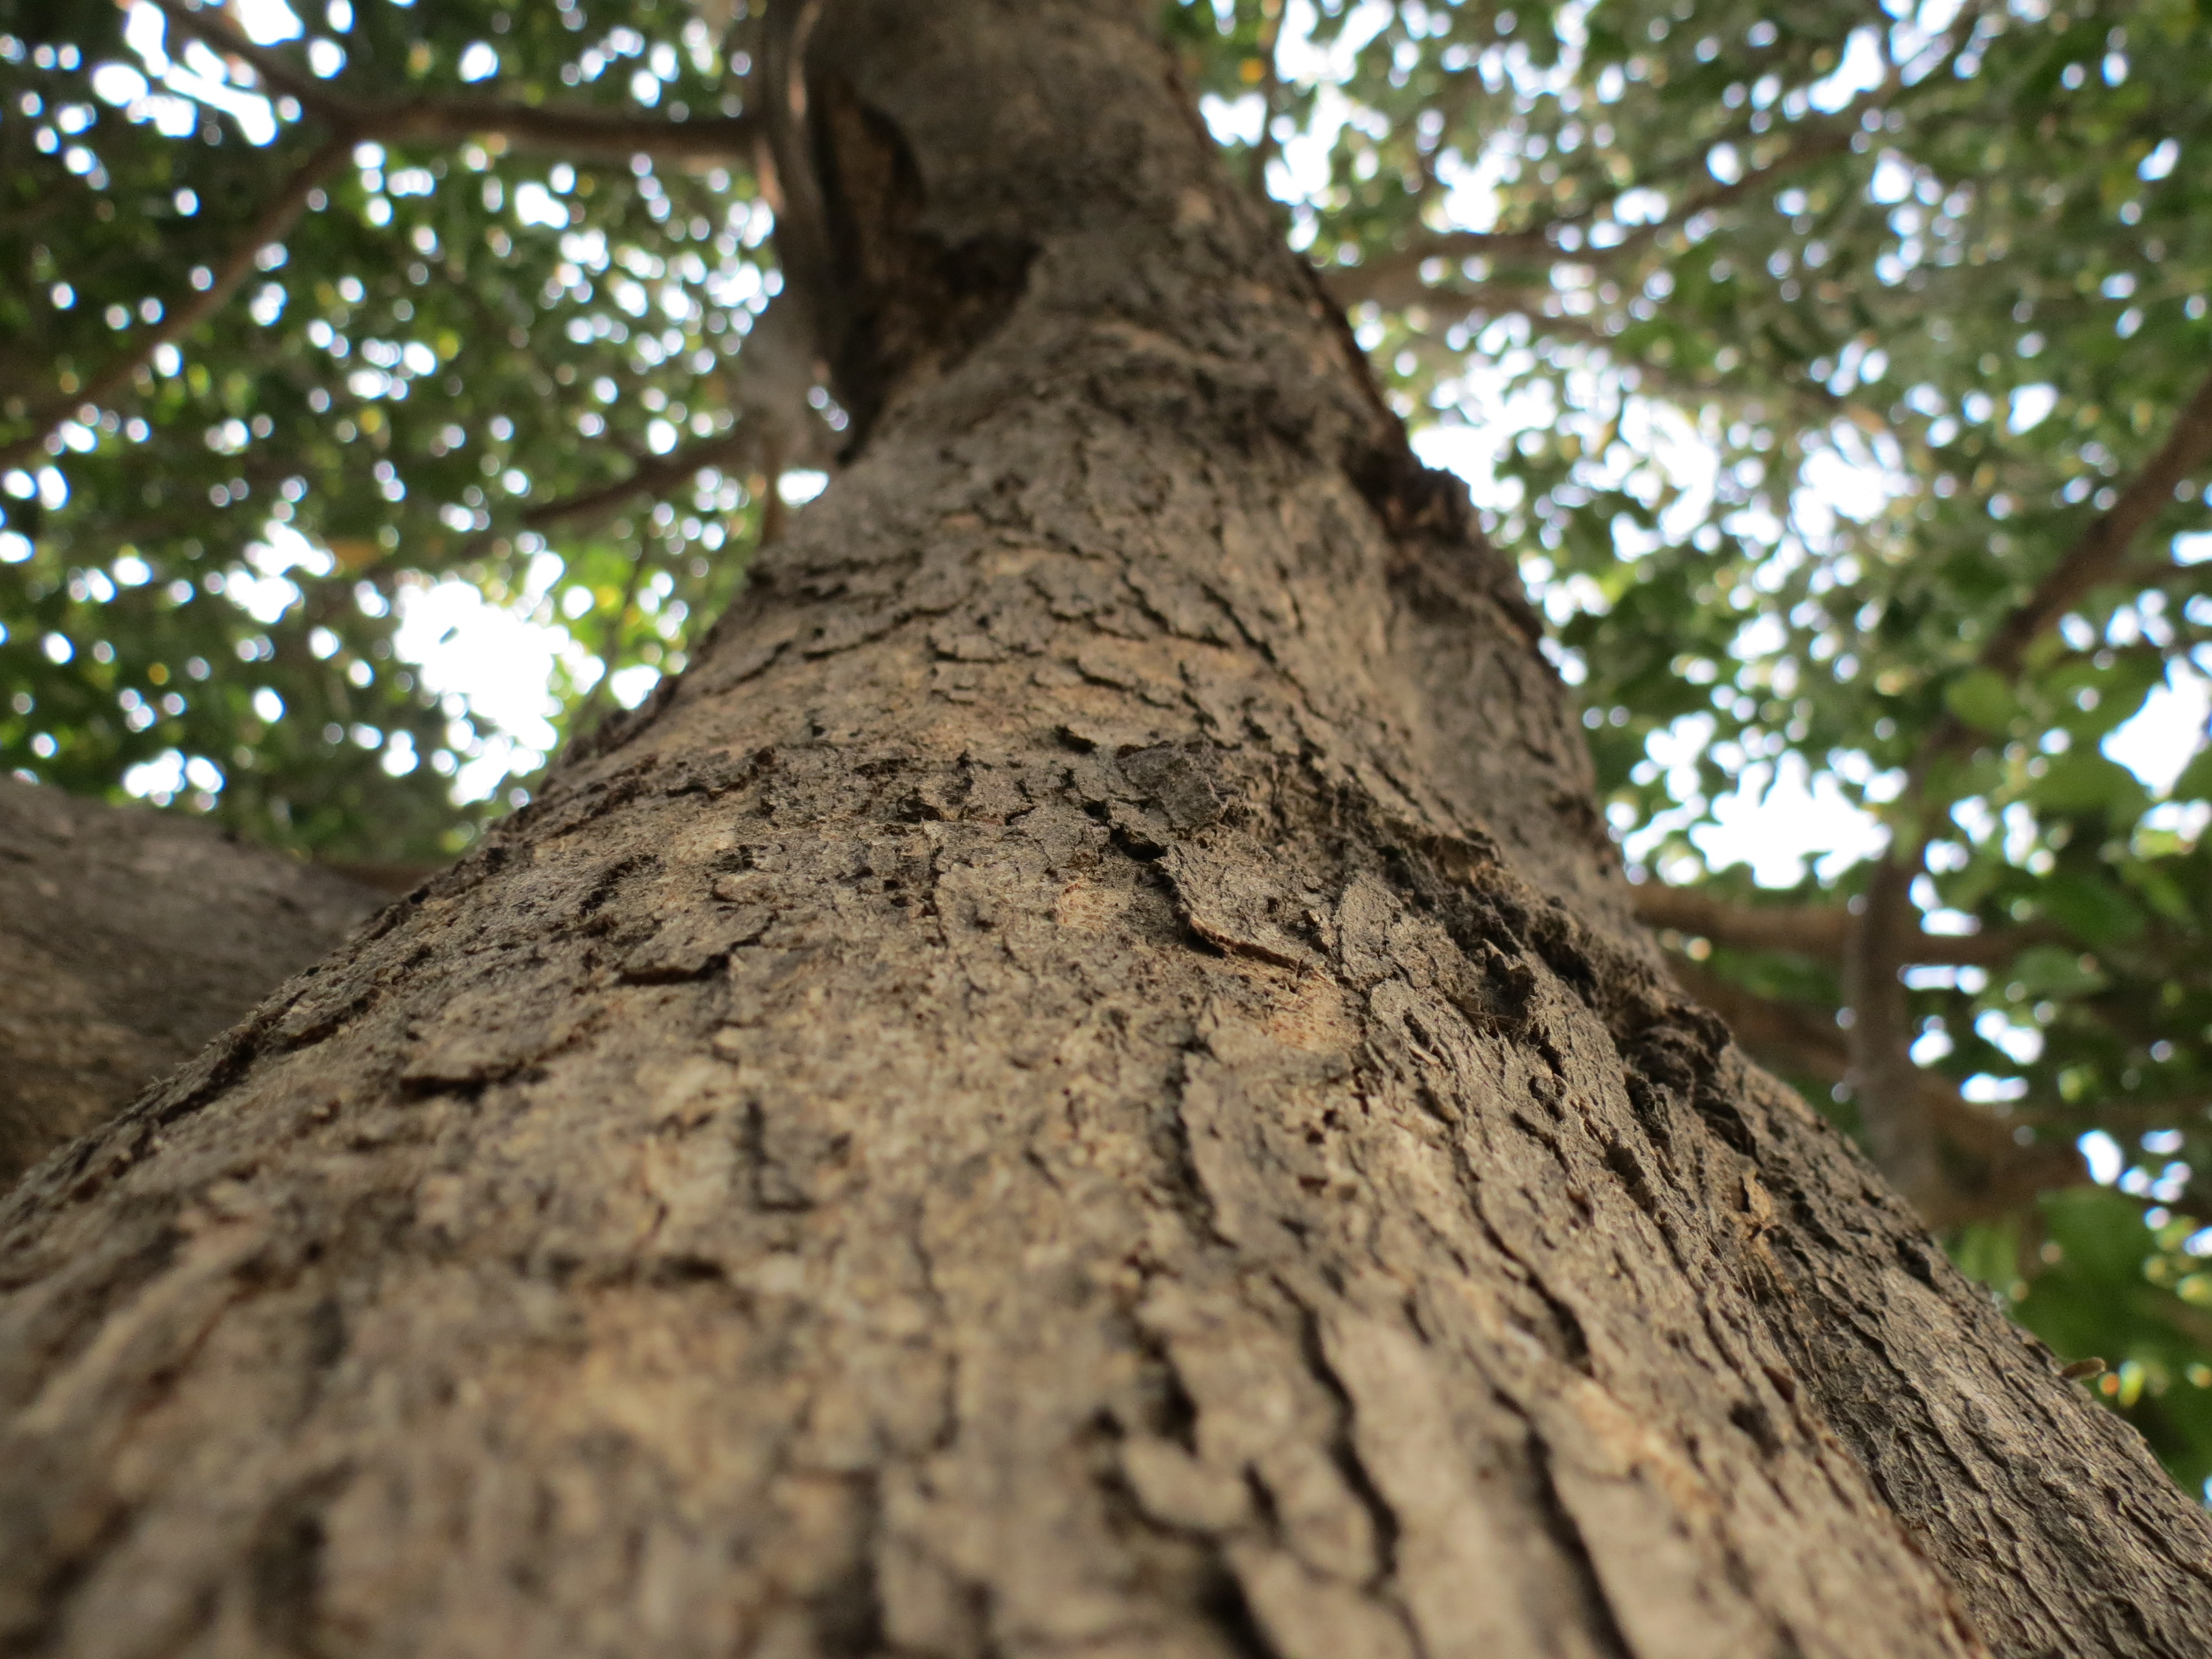
tree, nature, forest, outdoor, branch, plant, wood, leaf, flower, trunk, wildlife, botany, fauna, leaves, background, tall, deciduous, oak, large, woodland, plant stem, woody plant